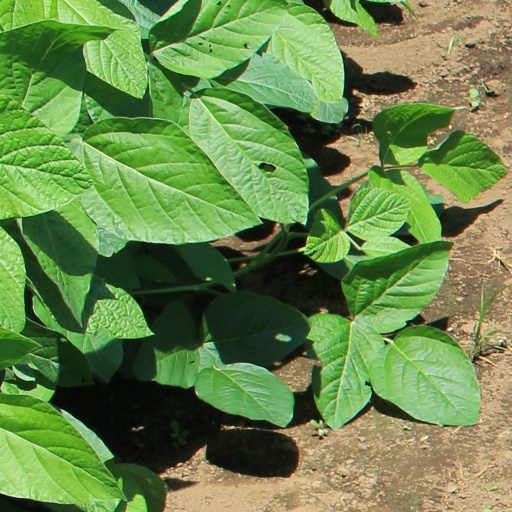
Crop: soybean